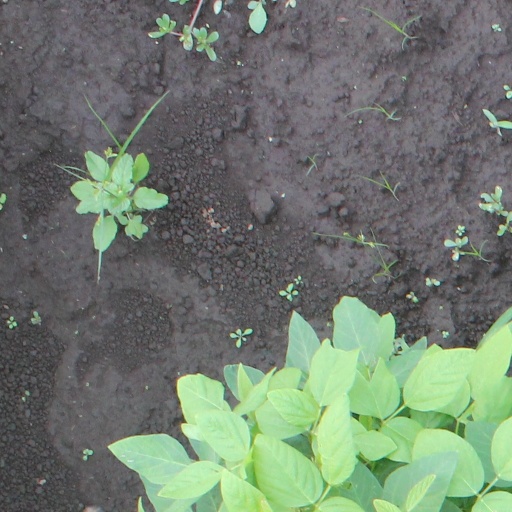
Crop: soybean